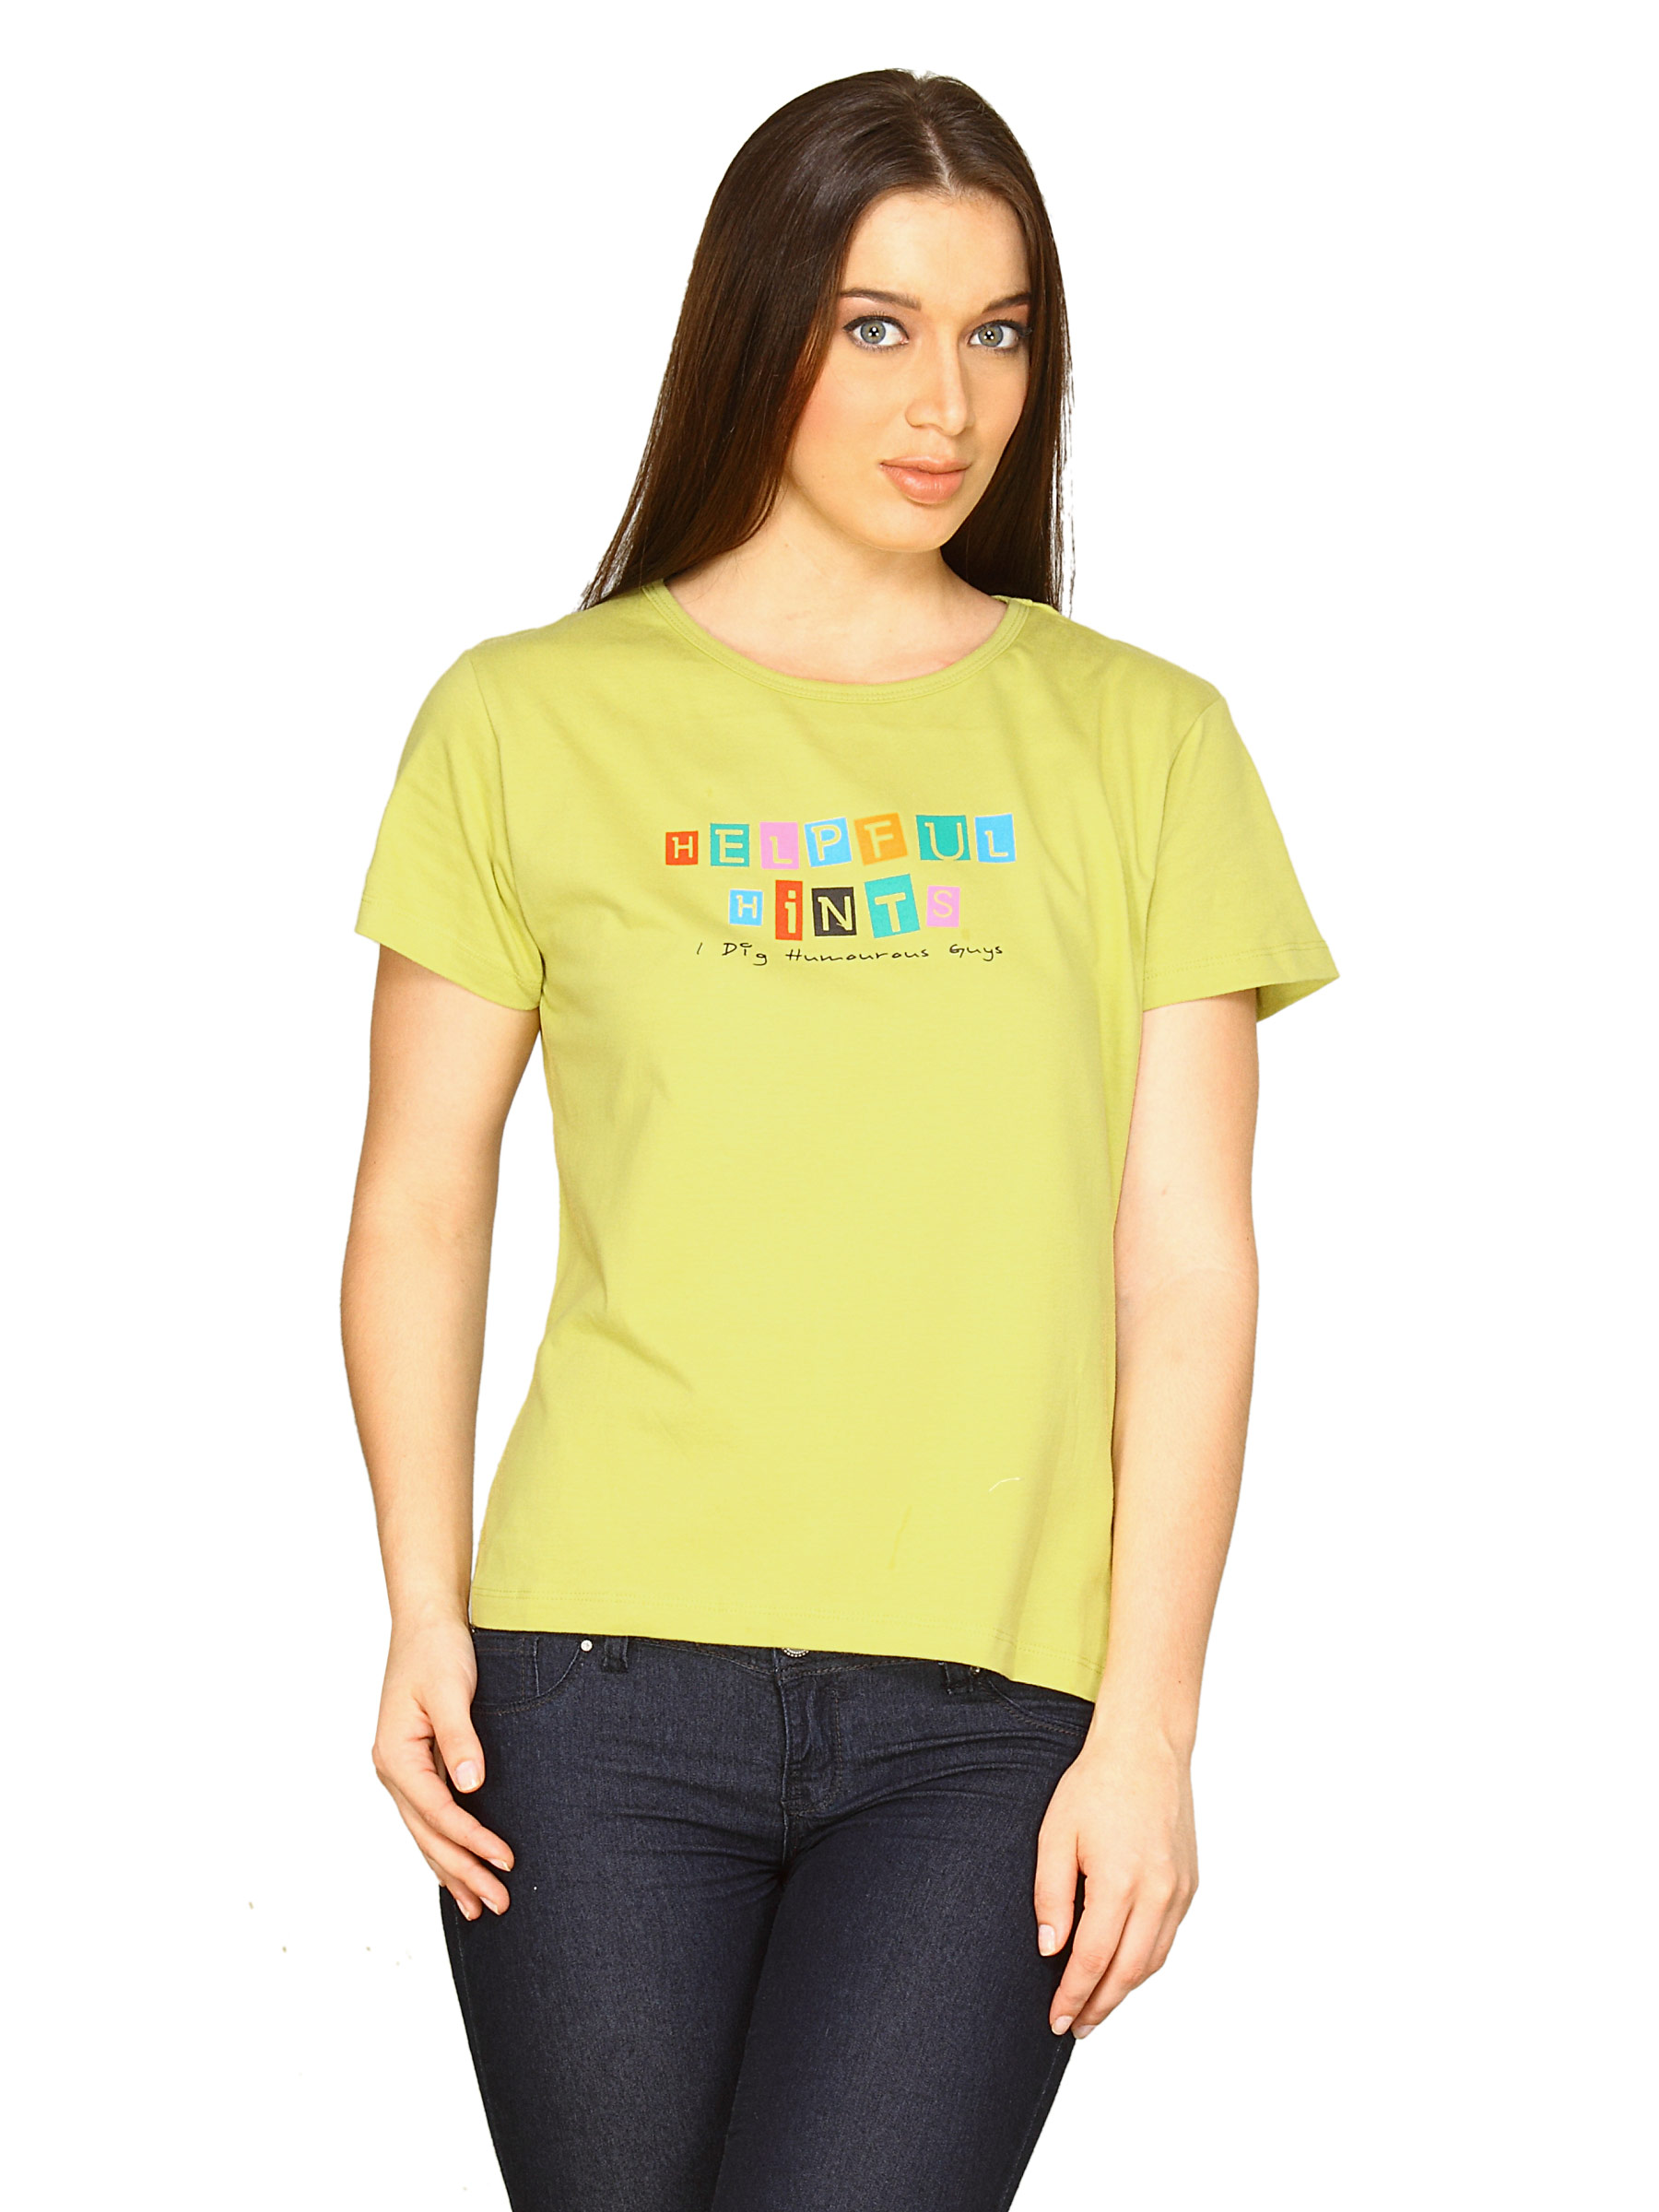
Tantra Women's Hint Lime Green T-shirt
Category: Apparel / Topwear / Tshirts
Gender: Women
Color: Yellow
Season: Summer 2011
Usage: Casual